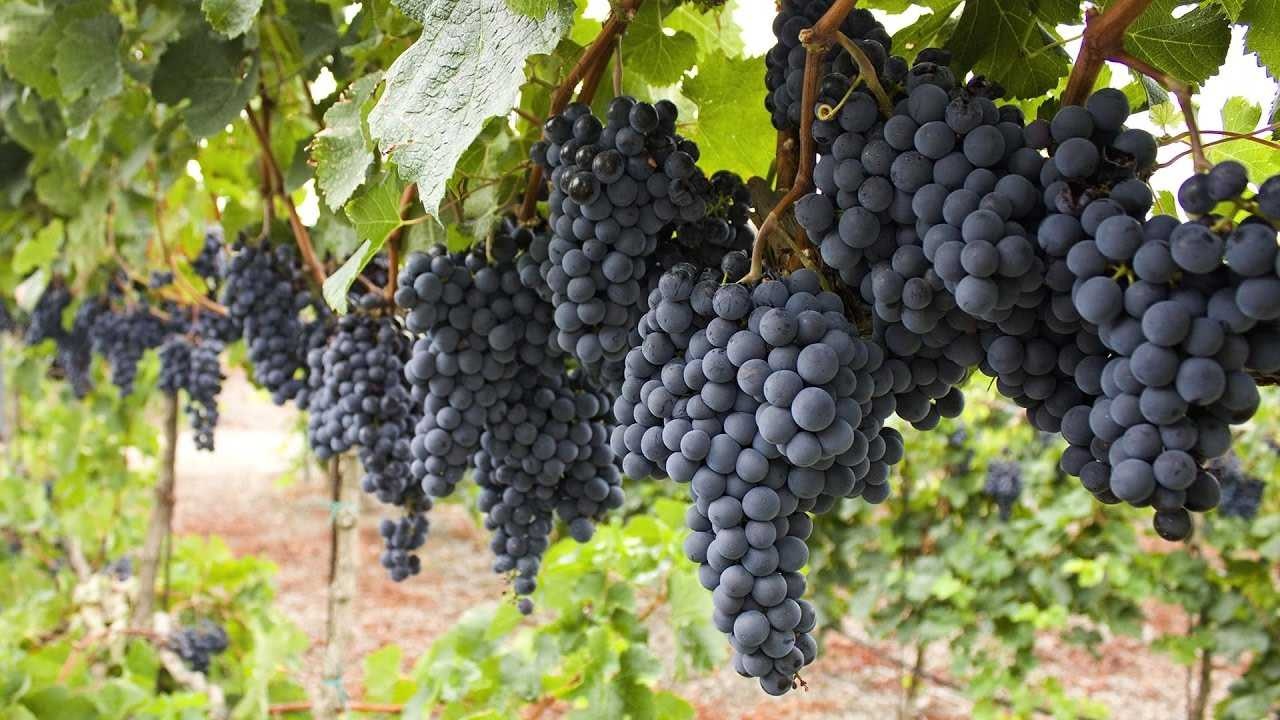
Label: Grapes